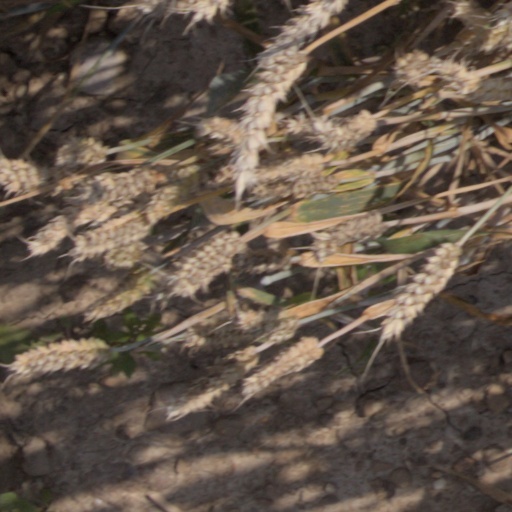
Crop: wheat